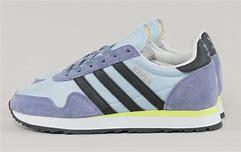
Brand: Adidas
Model: Haven